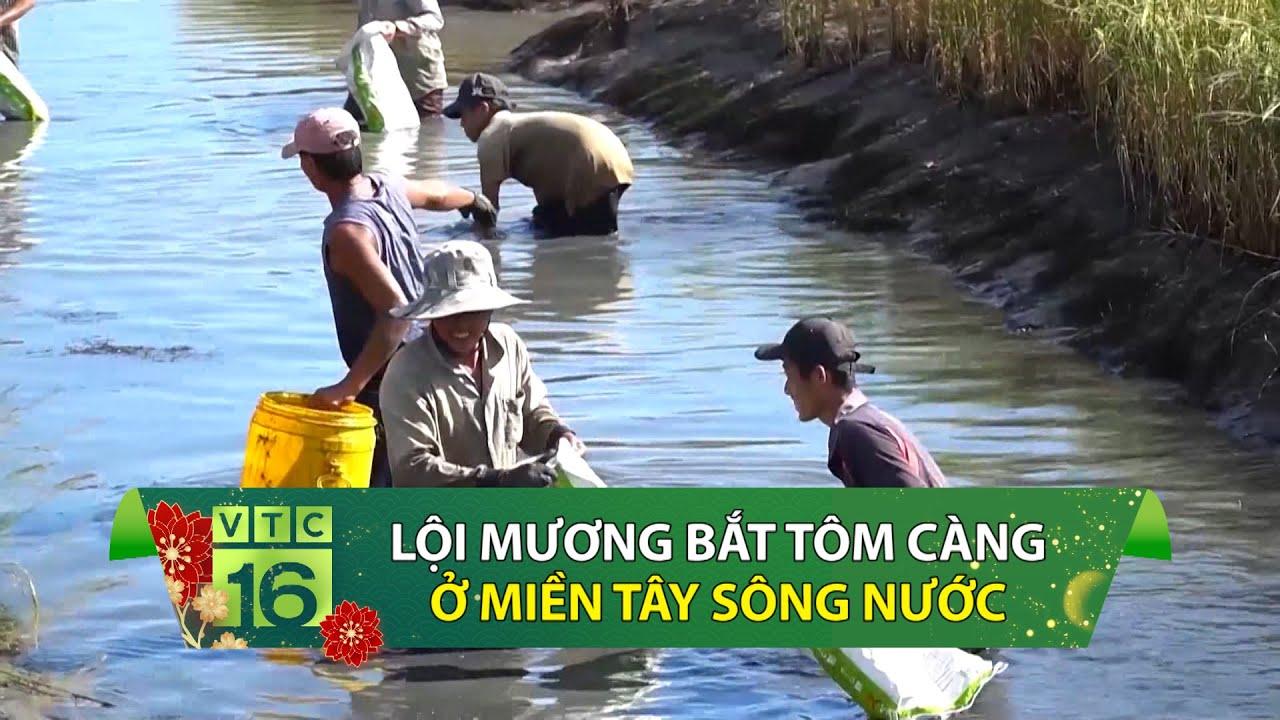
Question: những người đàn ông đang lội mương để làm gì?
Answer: để bắt tôm càng